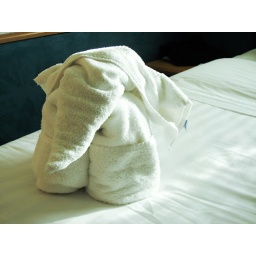
One of the various daily towel animals that greeted us in our stateroom.